John William Dawson

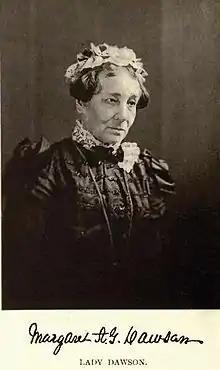
Lady Margaret Dawson by William Notman

John William Dawson married Margaret A. Y. Mercer, daughter of G. Mercer, of Edinburgh, Scotland in March 1847. The couple lived at 293 University Street, Montreal.